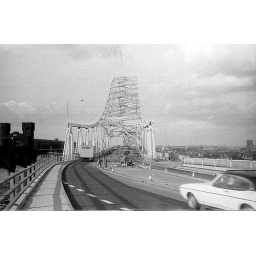
Castle like building on the left is the railway bridge over the Mersey